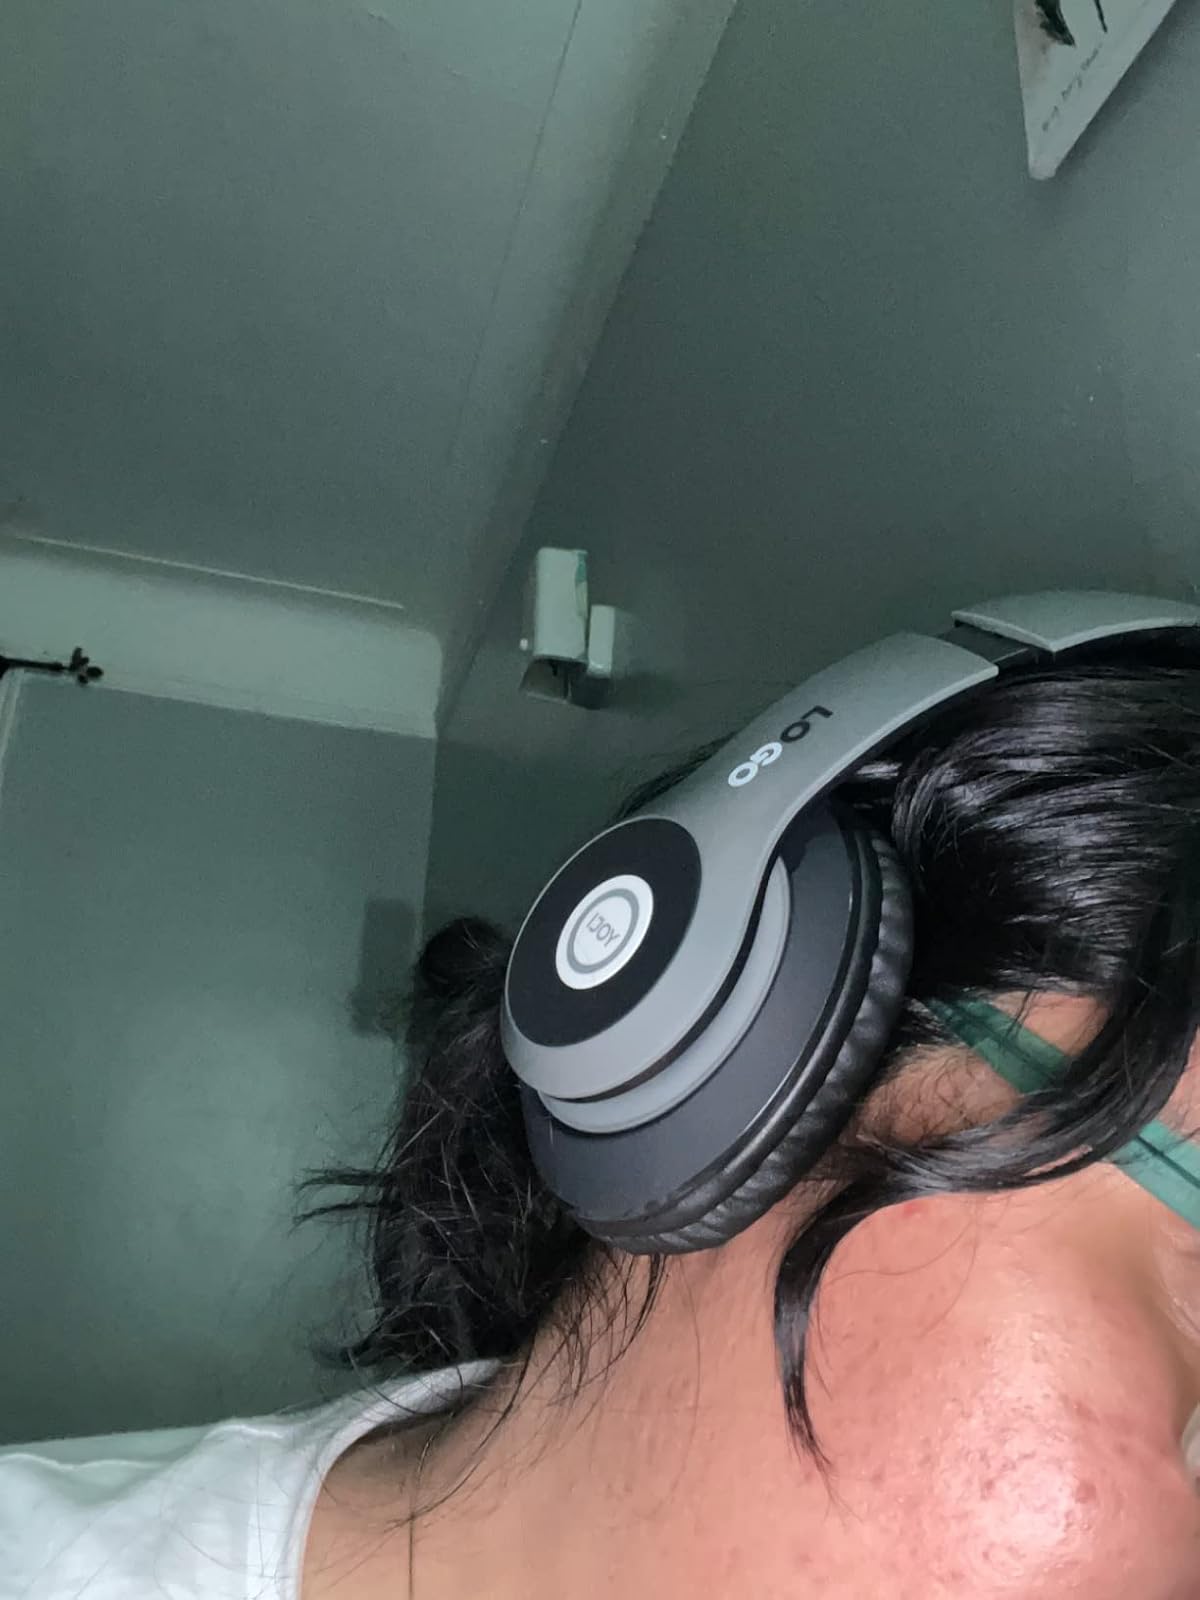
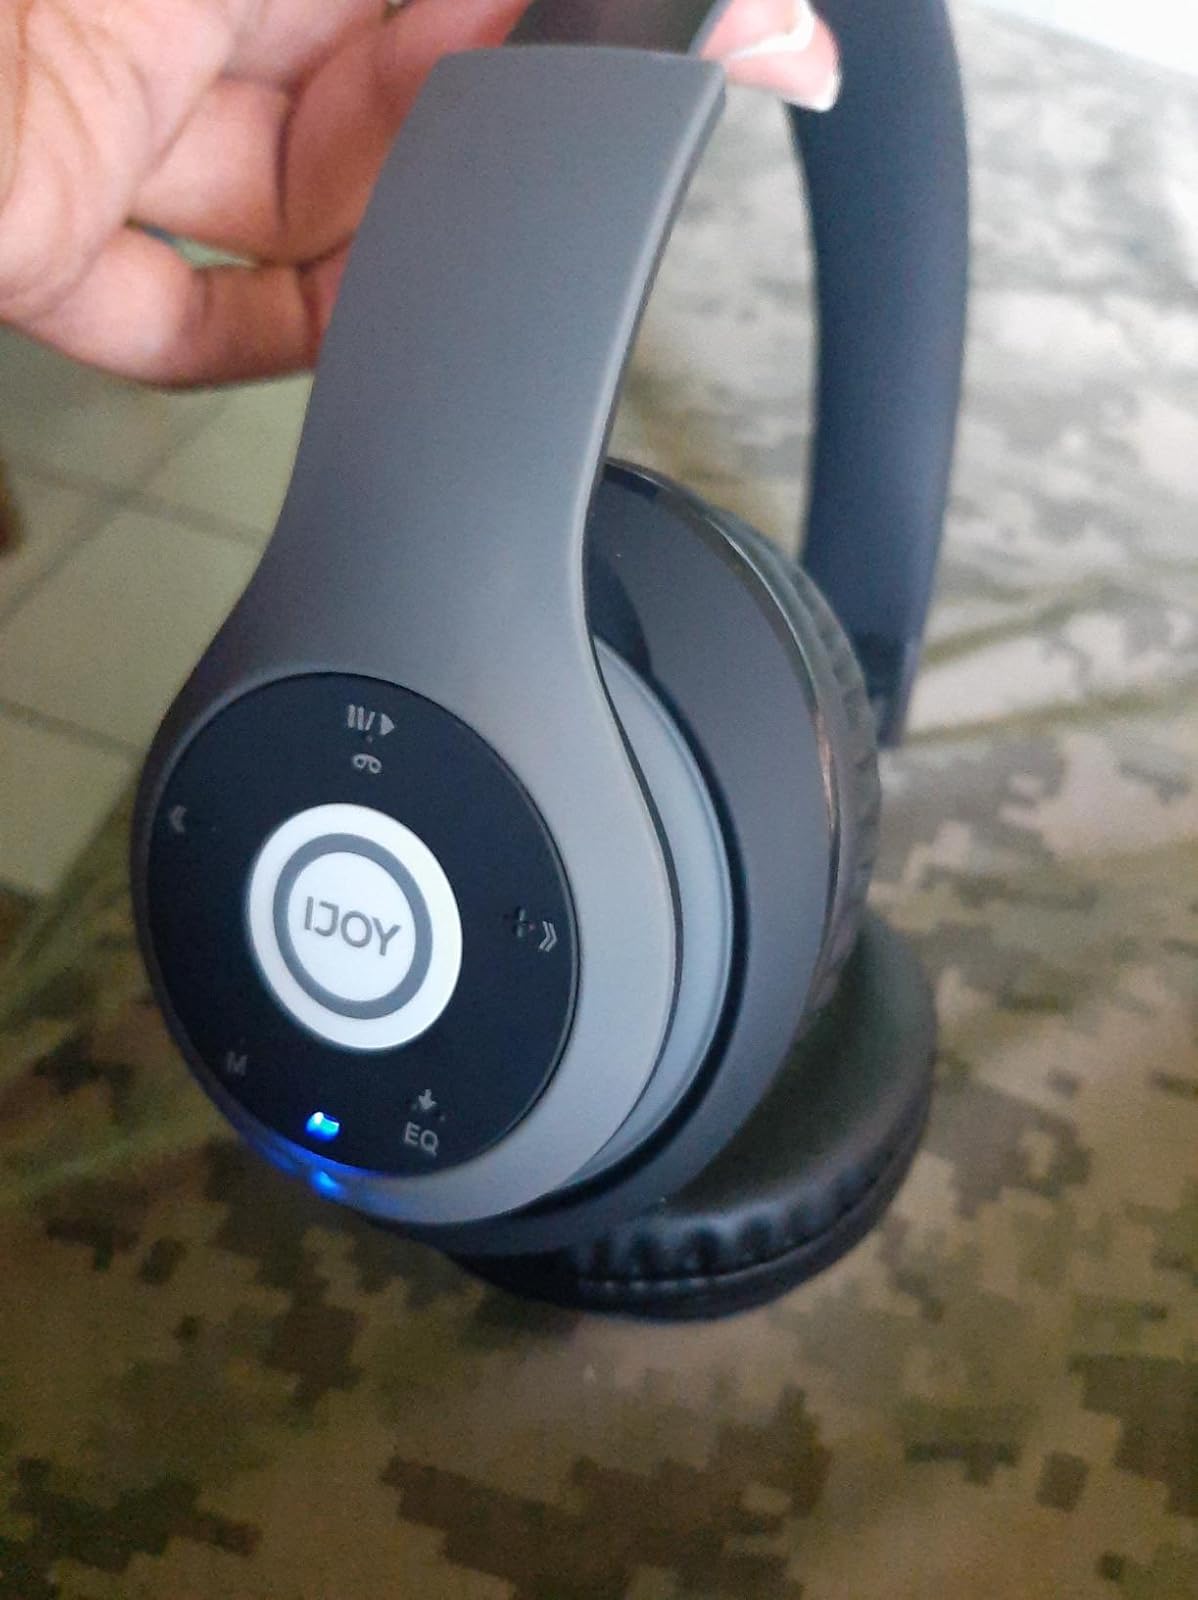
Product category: headphones
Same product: yes